Lin Homer

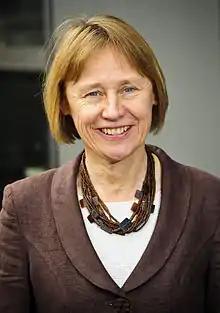
Lin Homer, July 2013

Dame Linda Margaret Homer, (born 4 March 1957) is a retired British civil servant who served as chief executive of HM Revenue and Customs between 2012 and 2016.